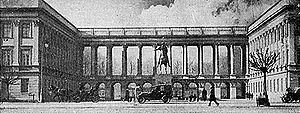
La cryptanalyse d'Enigma, c'est-à-dire le décryptage de messages chiffrés par la machine à coder allemande Enigma, fut un facteur des succès alliés pendant la Seconde Guerre mondiale.
Biuro Szyfrów est le bureau du chiffre du renseignement militaire polonais, de 1919 à 1945.